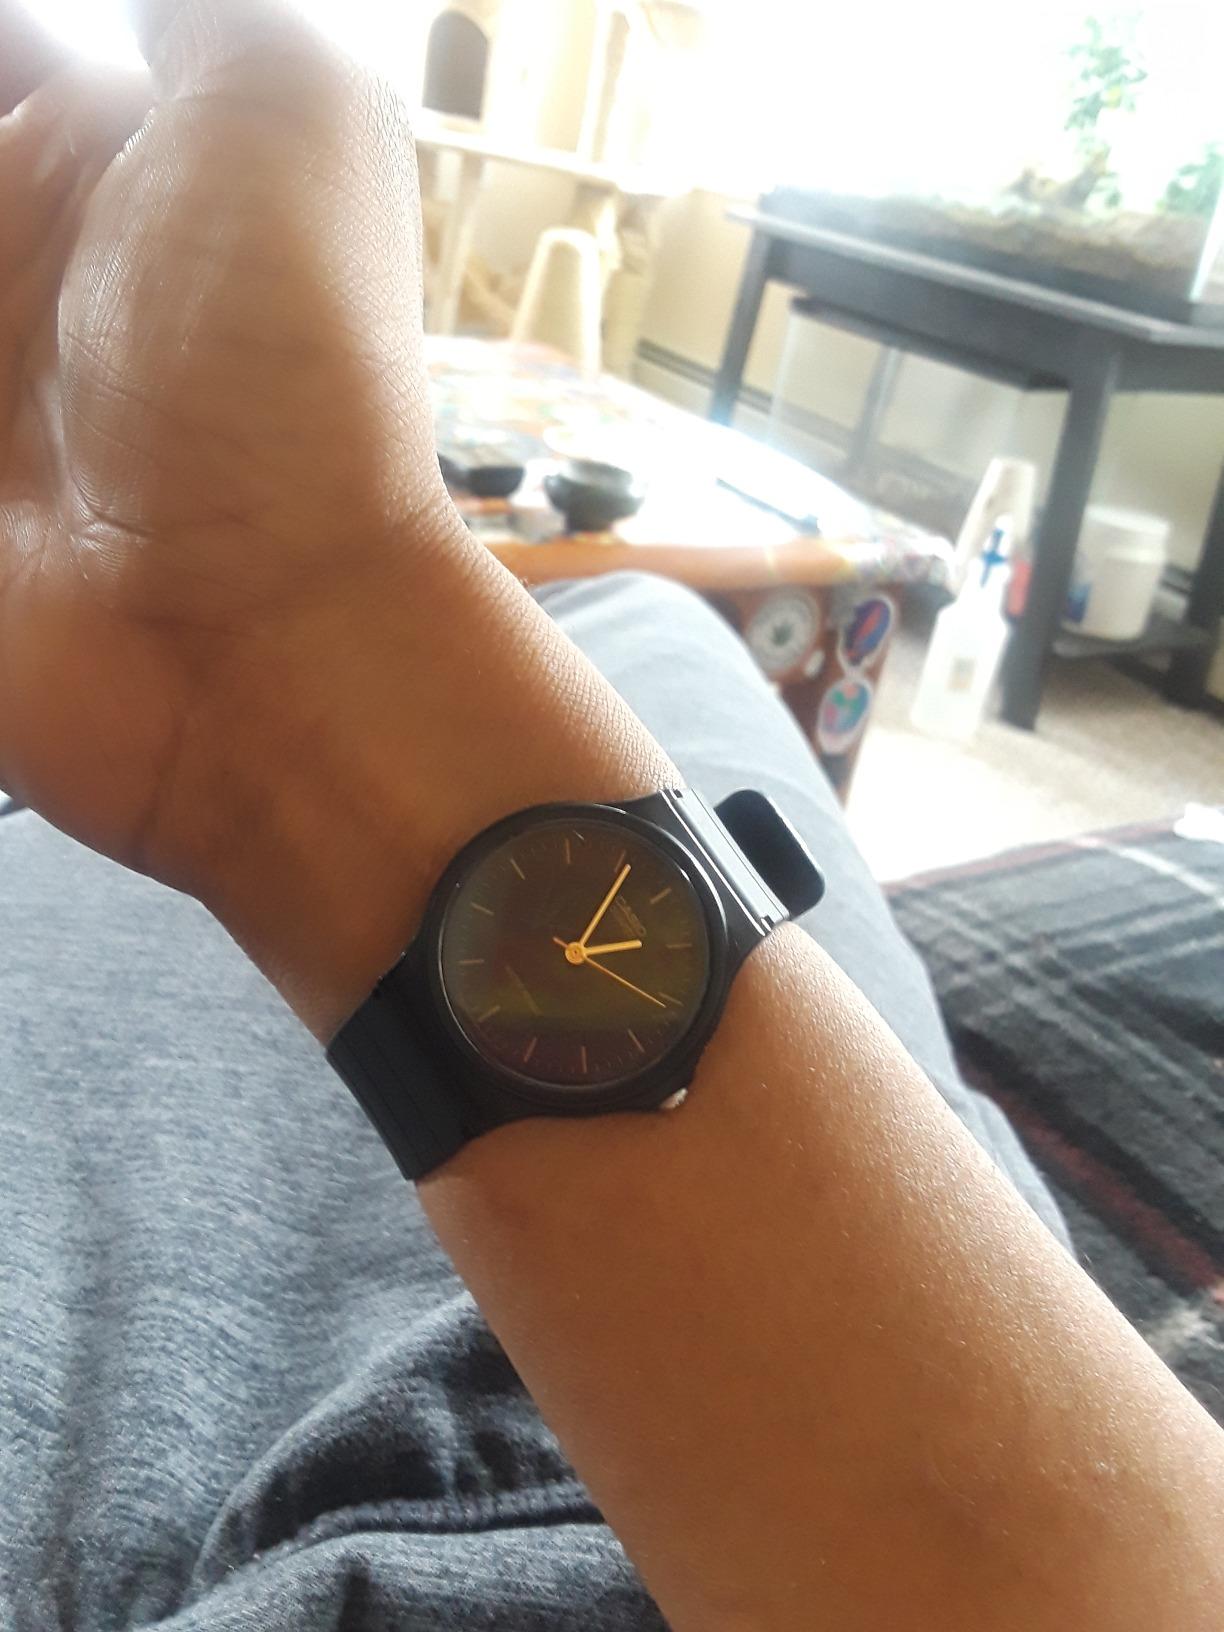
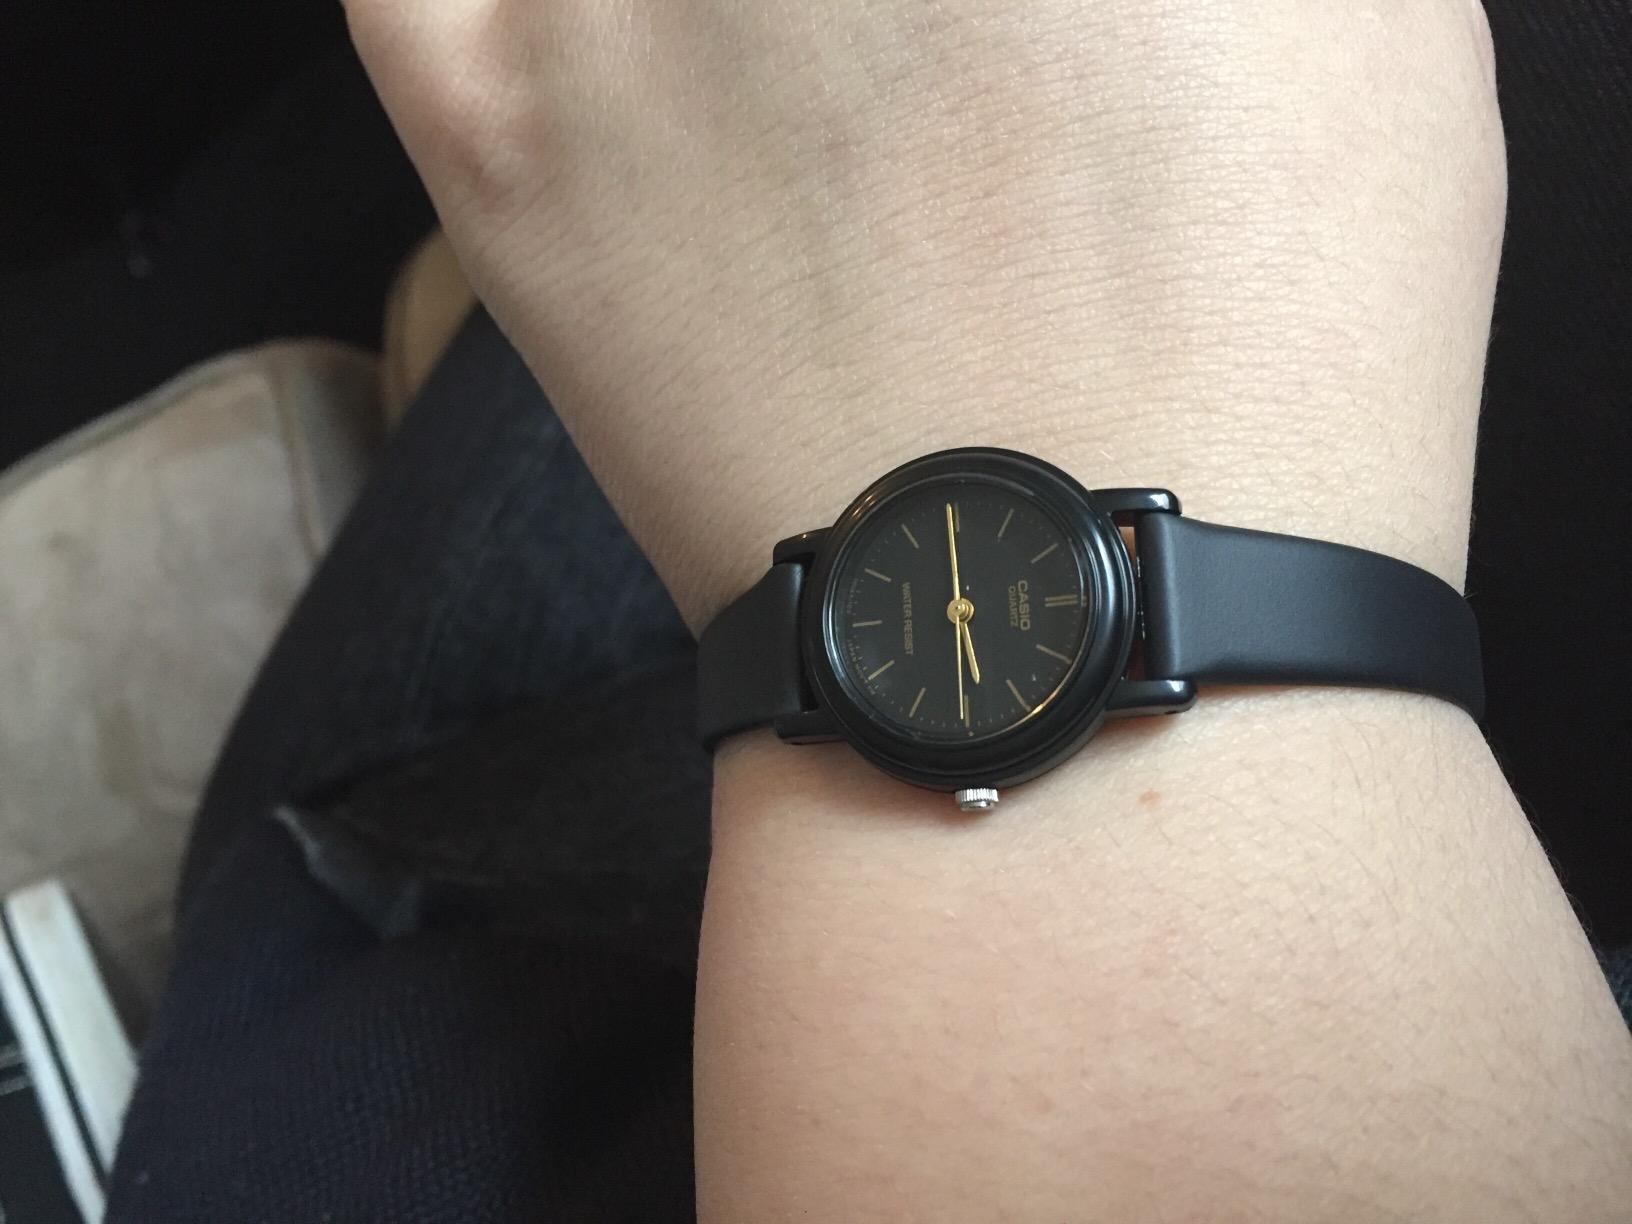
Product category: accessories_watch
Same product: no